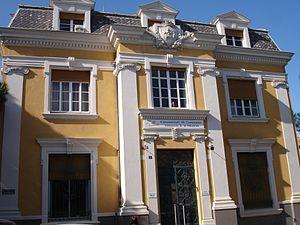
Siège de la communauté de commune du Limouxin et Saint-hilairois à Limoux (Aude, France).
La Communauté de communes du Limouxin et du Saint-Hilairois était une communauté de communes française du département de l'Aude en région Languedoc-Roussillon jusqu'en 2014.
Limoux est une commune française, située dans le département de l'Aude en région Occitanie, elle en est l'une des deux sous-préfectures.